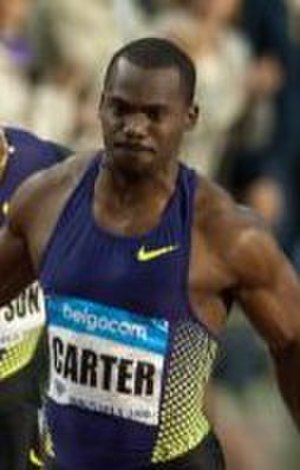
Nesta Carter
Nesta Carter
Nesta Carter er en jamaicansk atletikudøver, der vandt guld på 4 x 100 meter-distancen ved OL i Beijing 2008 som en del af det jamaicanske hold. Holdet, der udover Carter også bestod af Michael Frater, Usain Bolt og Asafa Powell, satte verdensrekord i tiden 37.10 sekunder.